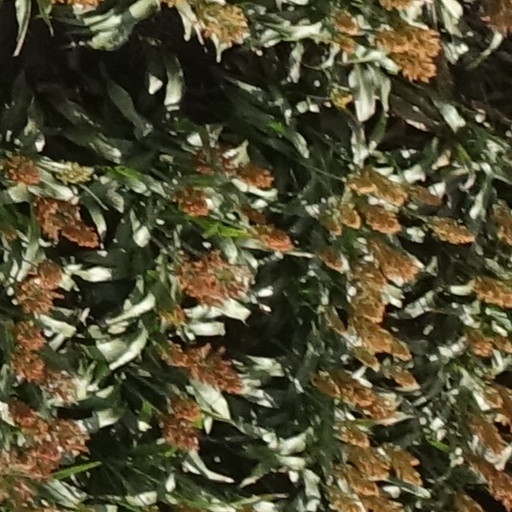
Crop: sorghum